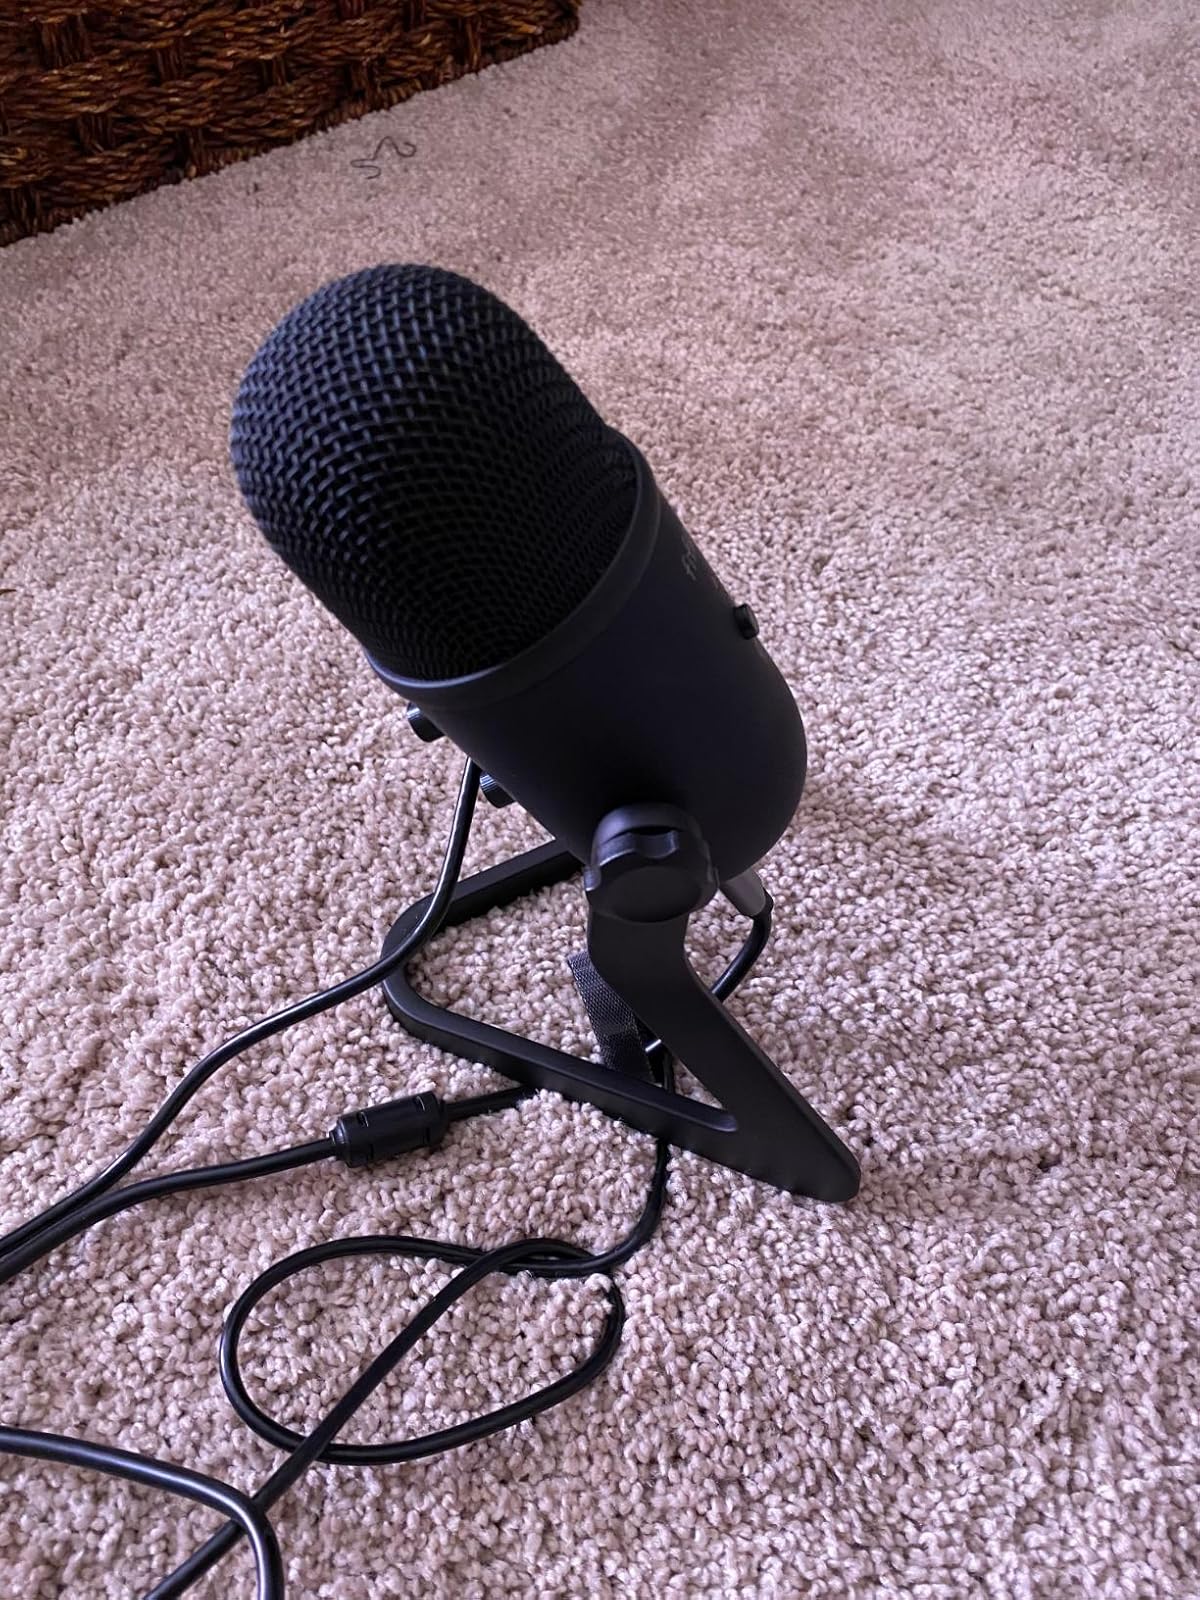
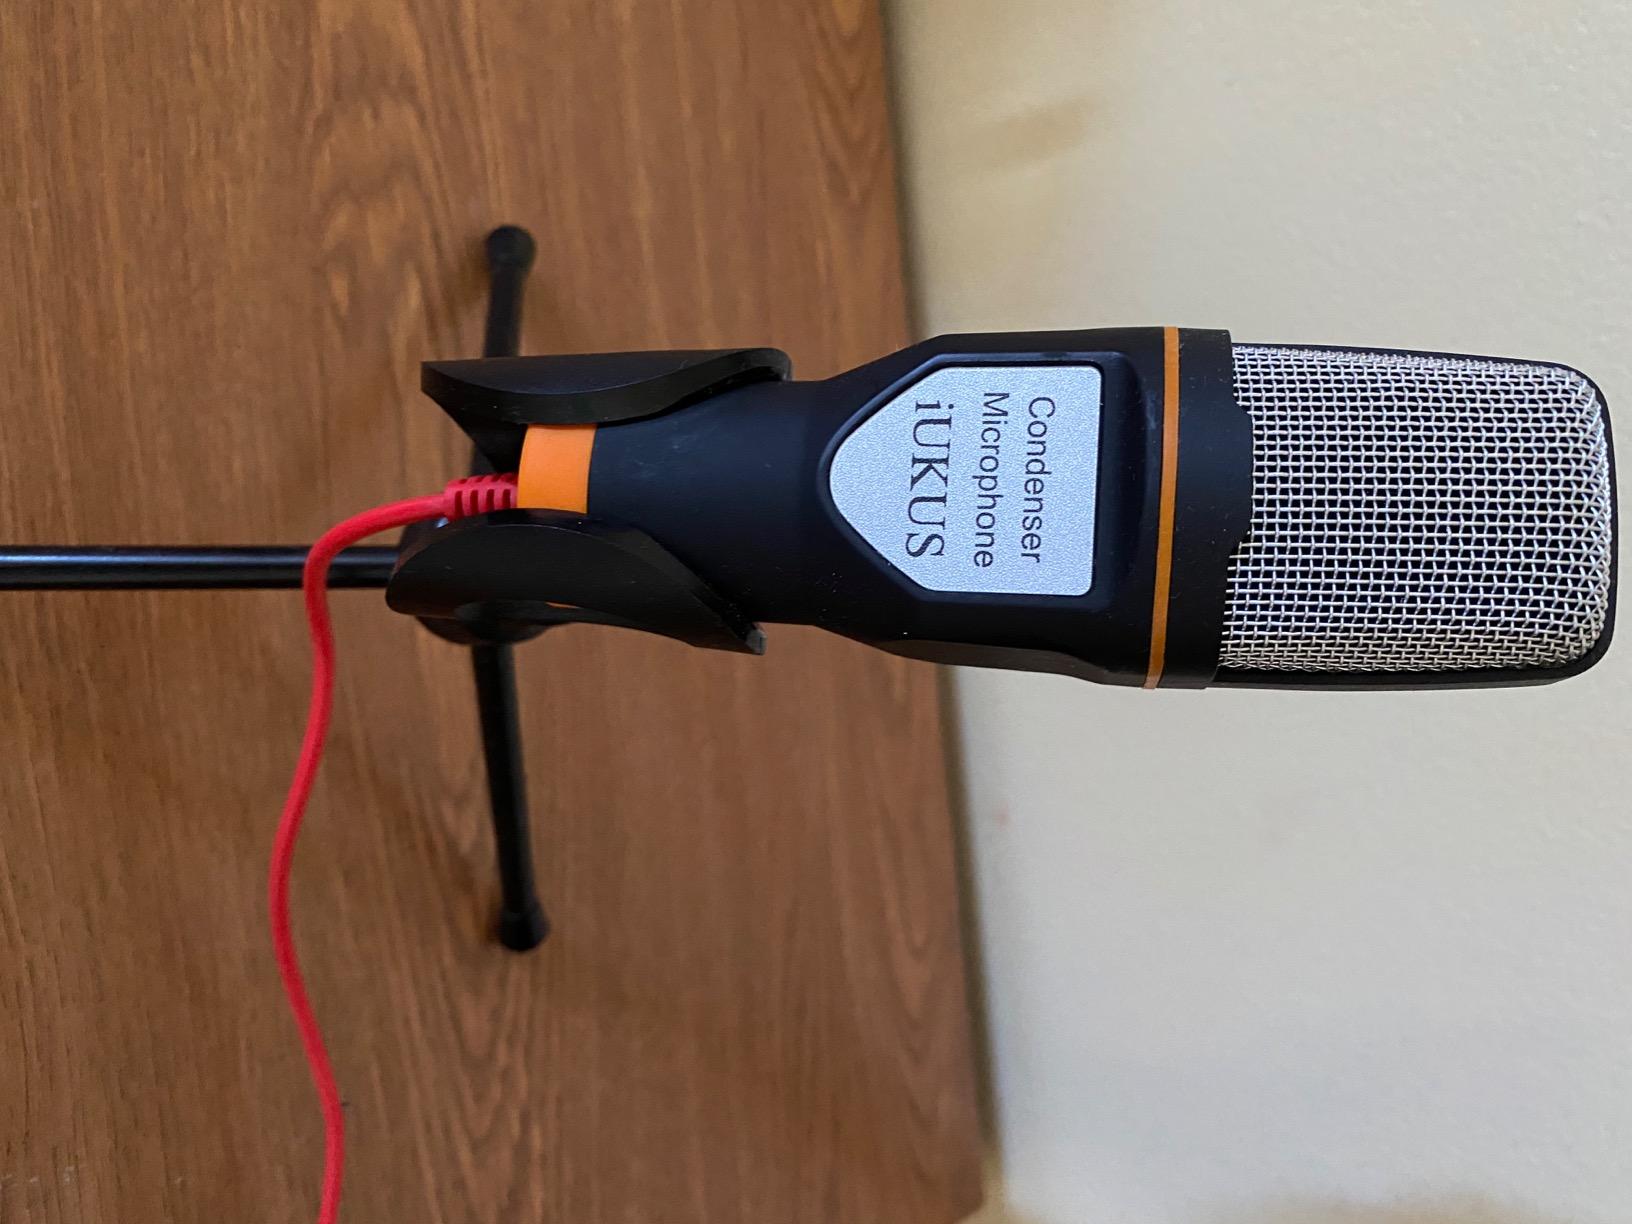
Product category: microphone
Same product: no